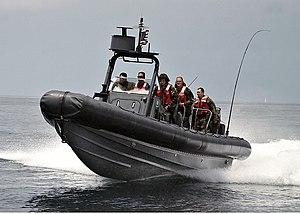
Un bateau semi-rigide ou bateau pneumatique est un bateau à moteur composé d'une coque rigide et de flotteurs ou tubes gonflés.